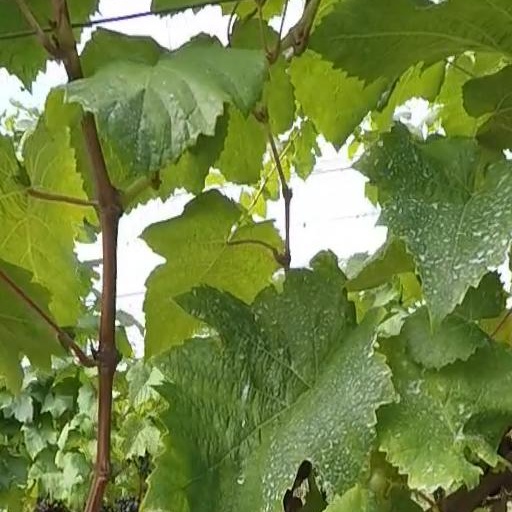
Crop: grape